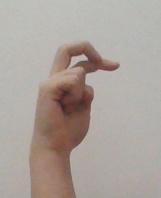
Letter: zay